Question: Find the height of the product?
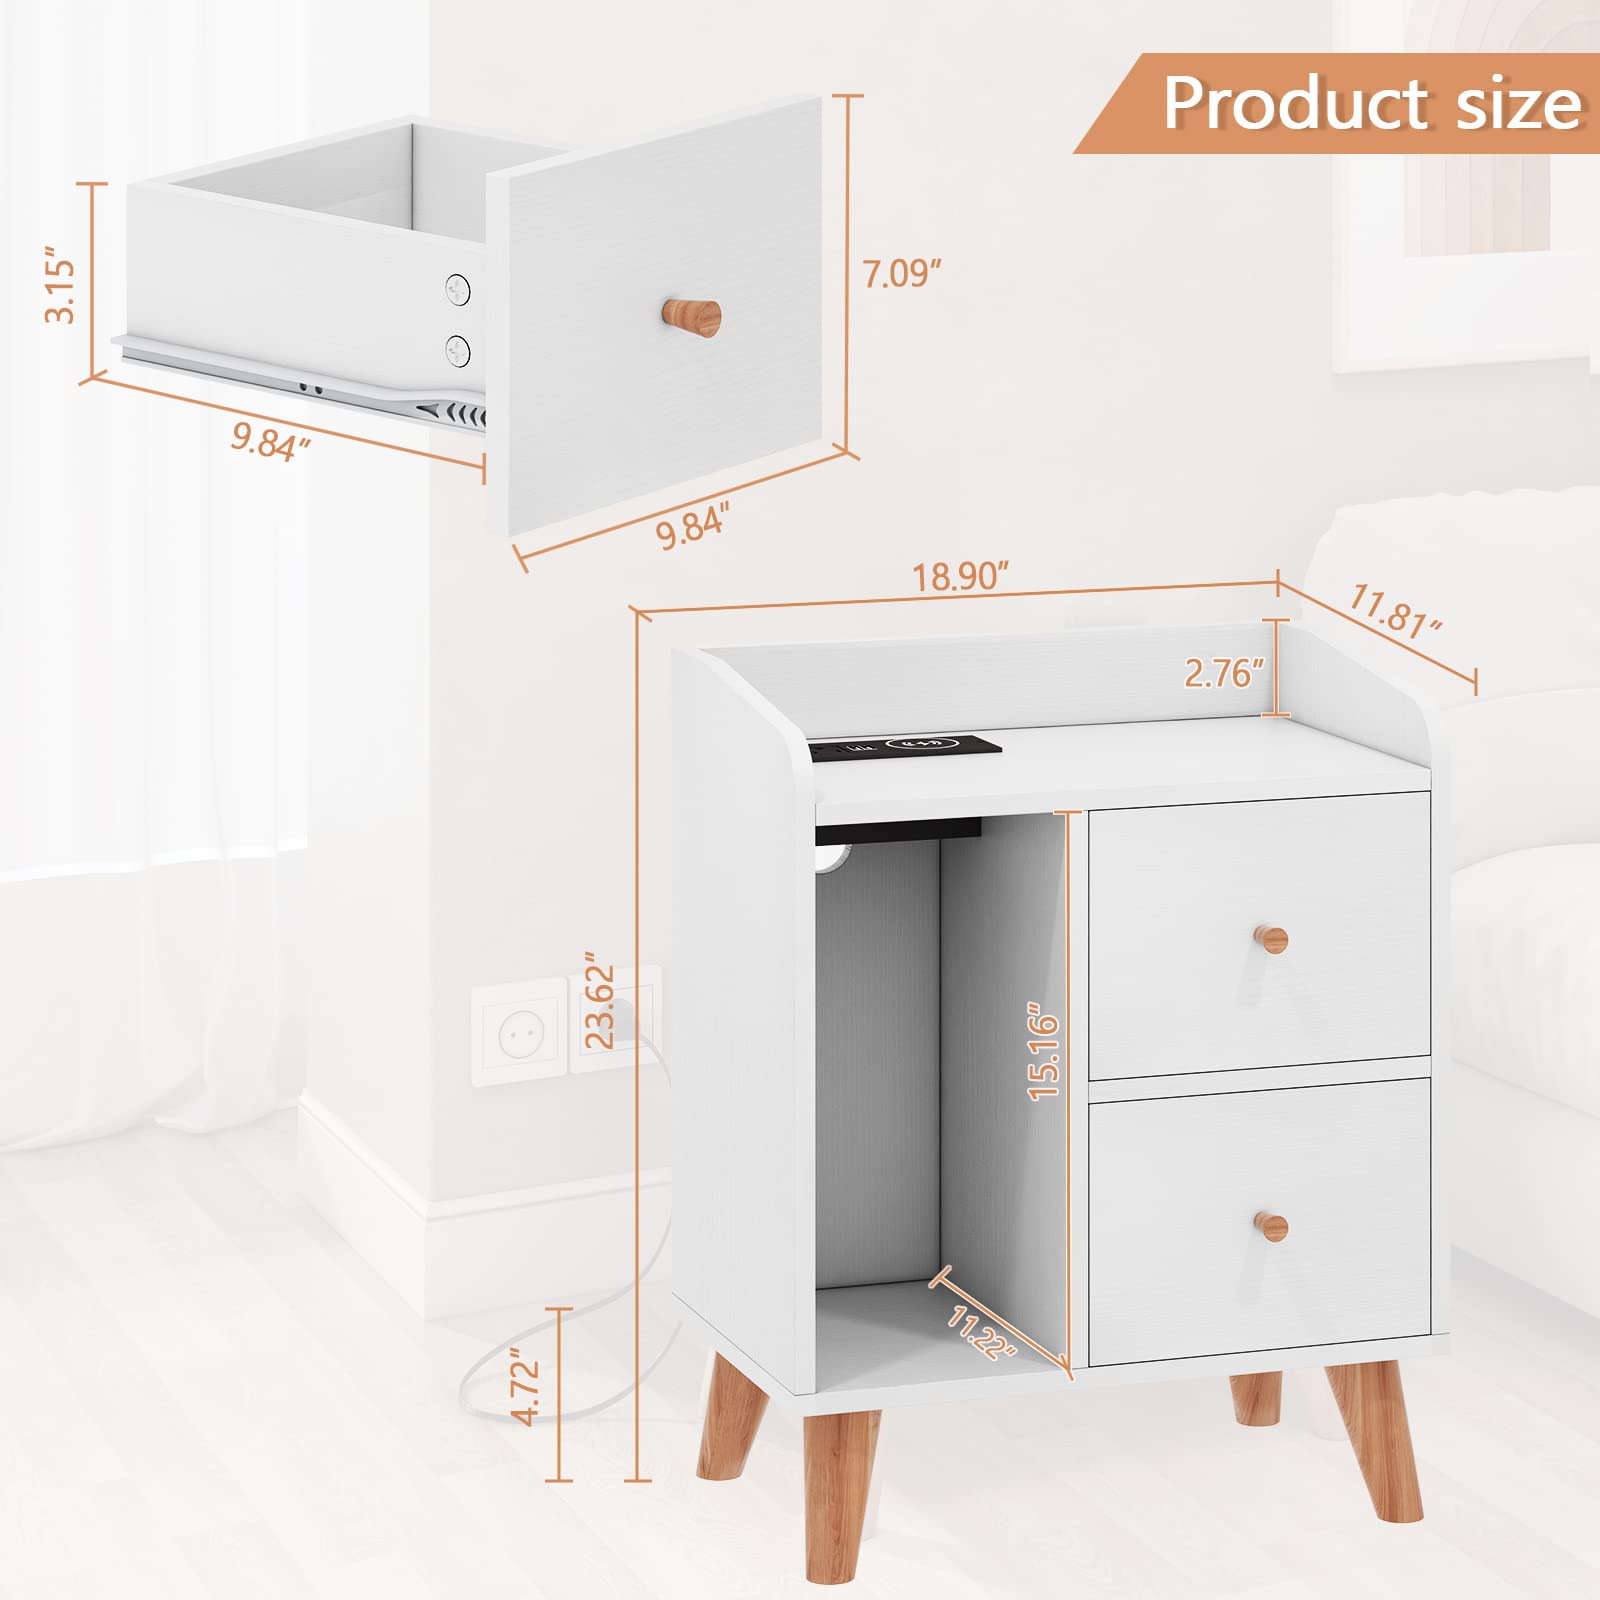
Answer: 23.62 inch